Coxeter notation

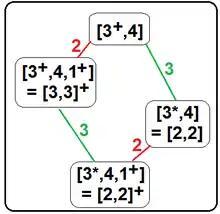
A radical subgroup is similar to an alternation, but removes the rotational generators.

Johnson also added an asterisk or star * operator for "radical" subgroups, that acts similar to the operator, but removes rotational symmetry. The index of the radical subgroup is the order of the removed element. For example, [4,3*] ≅ [2,2]. The removed [3] subgroup is order 6 so [2,2] is an index 6 subgroup of [4,3].